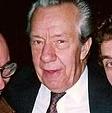
Age: 69